Eurocopter EC155

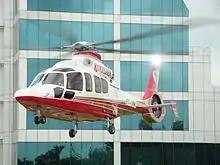
EC155 B1 of Kingfisher Airlines in India

The EC155 B features a completely redesigned cabin providing 30% more passenger space than previous Dauphin helicopter models, plus a 130% increase in baggage hold volume. Other major improvements include a five-blade Spheriflex composite main rotor combined with the familiar shrouded Fenestron tail rotor to reduce vibration levels significantly. The EC155 B is powered by two 635 kW (851 shp) Turbomeca Arriel 2C1 turboshaft engines which feature a dual-channel Full Authority Digital Engine Control (FADEC) system. The EC155 B1 features uprated 697 kW (935 shp) Arriel 2C2s. The helicopter can be fitted with an anti-icing system to enable the aircraft to operate in very cold climates. The all-glass cockpit is equipped with an 'Avionique Nouvelle' integrated digital flight control system featuring Eurocopter's Vehicle and Engine Management Display (VEMD), which utilizes active matrix liquid crystal displays. The EC155 is also equipped with a four-axis digital autopilot, coupled to the engine FADECs for full-envelope protection, and is offered with a Health and Usage Monitoring System (HUMS).